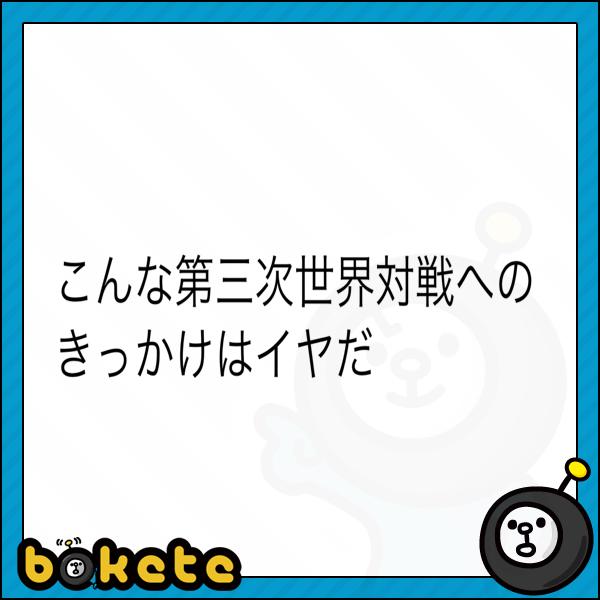
回答: 世界大戦を世界対戦と書いたらバカ扱いされた